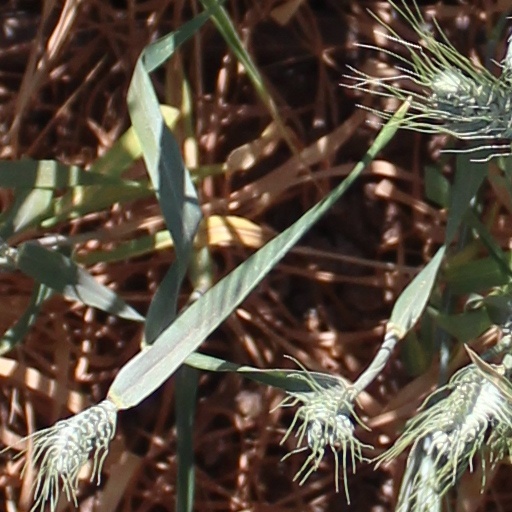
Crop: wheat